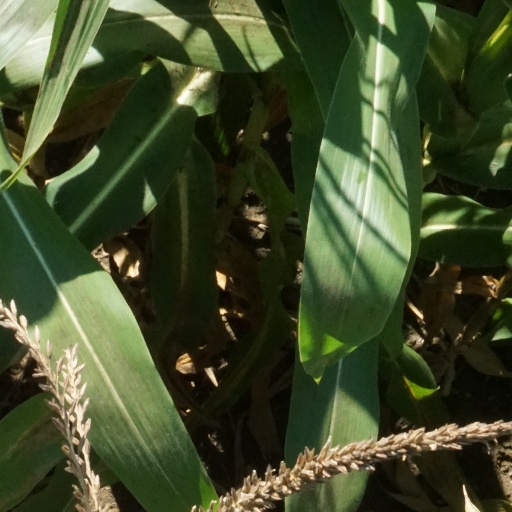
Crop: maize; corn